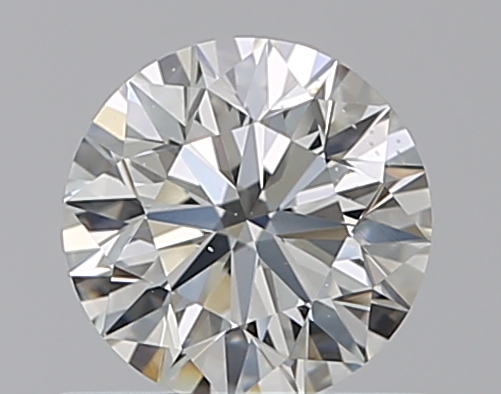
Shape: round
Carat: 0.53
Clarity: VS2
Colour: H
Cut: EX
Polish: EX
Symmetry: EX
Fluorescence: ST
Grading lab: GIA
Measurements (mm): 5.16 x 5.17 x 3.24